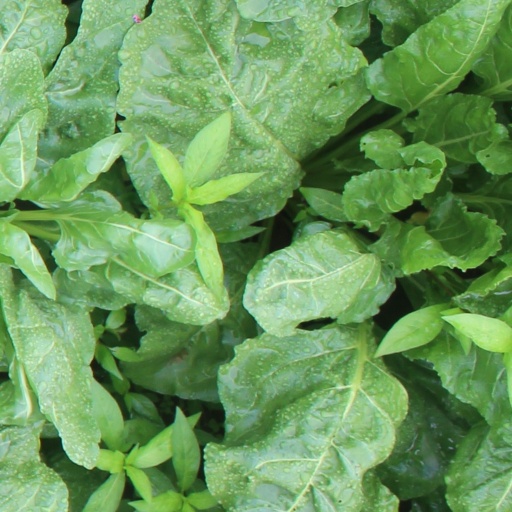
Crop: sugar beet